Wimborne Market

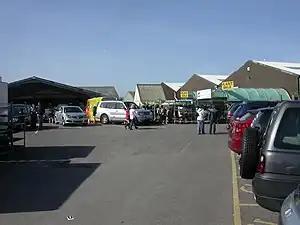
Wimborne Market in 2009

Wimborne Market was an historic market in a large covered structure in Wimborne Minster, Dorset, England. It relocated to the Allendale Community Centre in 2022 following the closure of the original site.. The original market was demolished and the land redeveloped.